Describe the emotion expressed in this image:  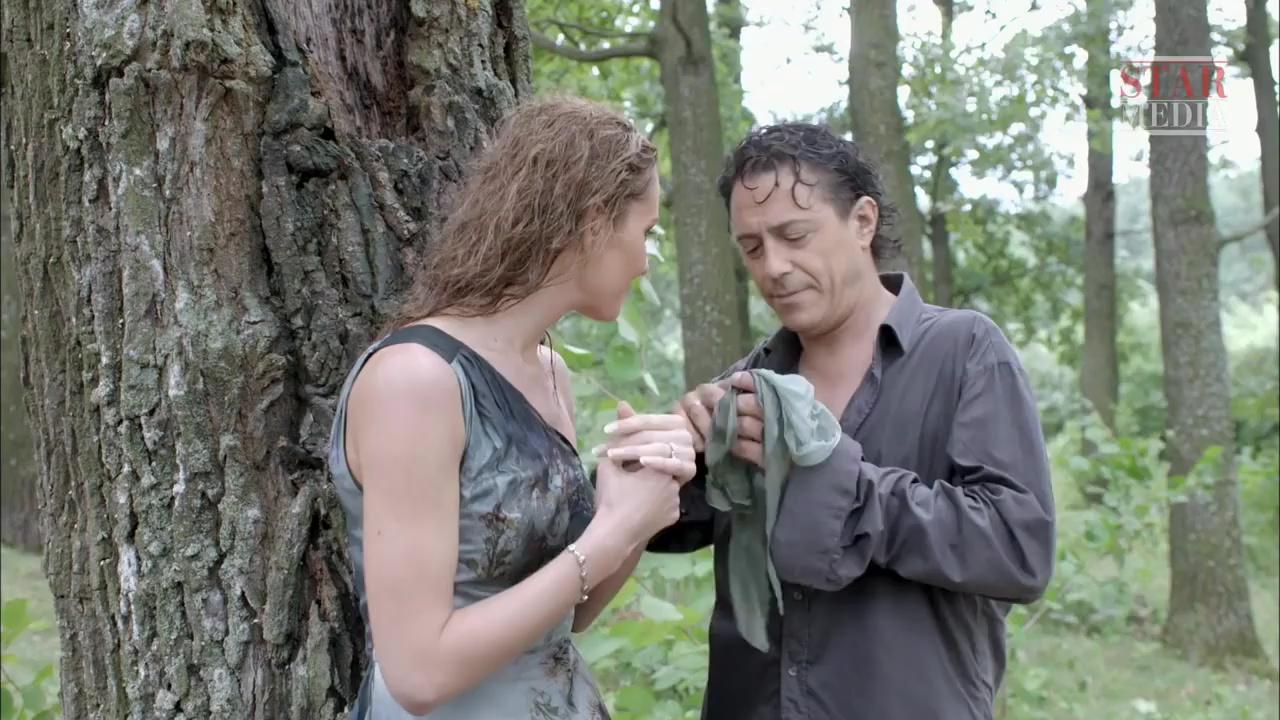
This person displays Fear, valence and arousal with high intensity.